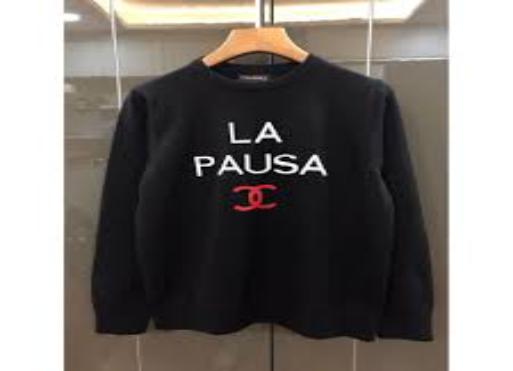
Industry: Clothes